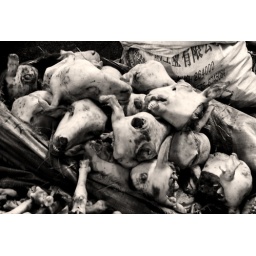
A pile of sheep heads at a market in Taiyuan.